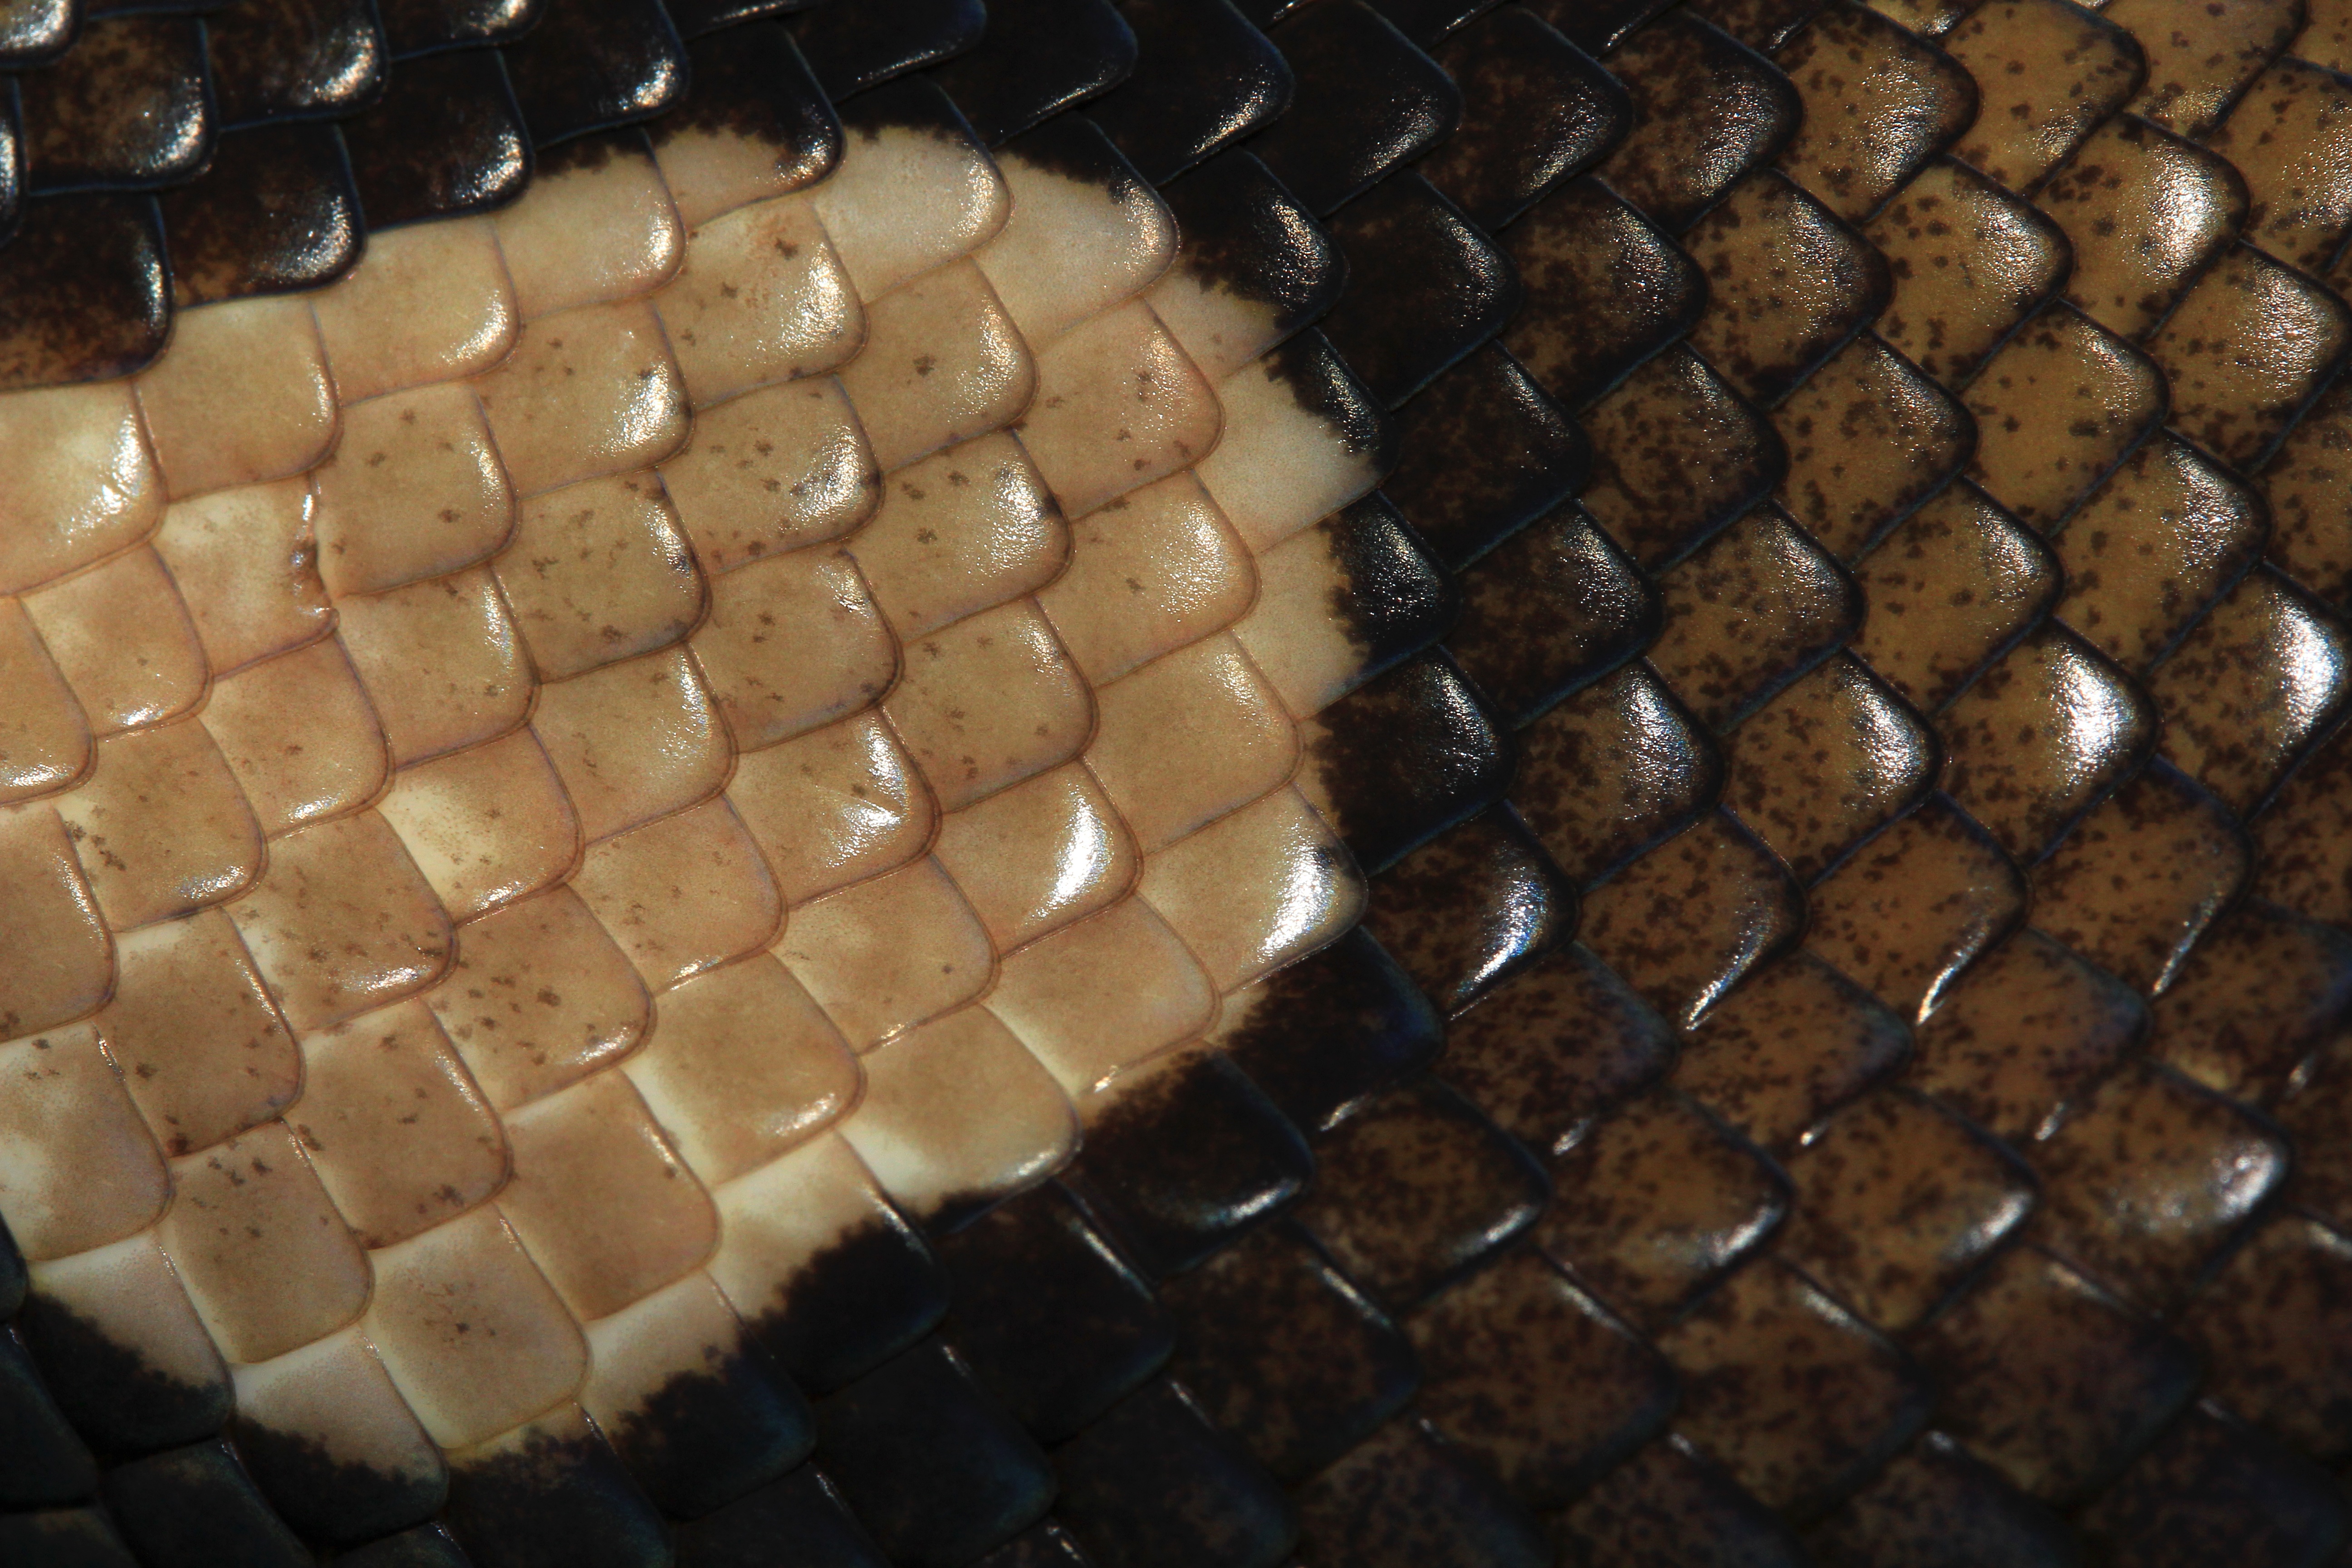
nature, structure, texture, pattern, dish, food, brown, scale, breakfast, cuisine, surface, asian food, background, about, reptile skin